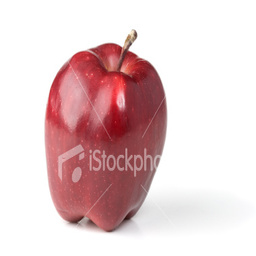
Label: Apple